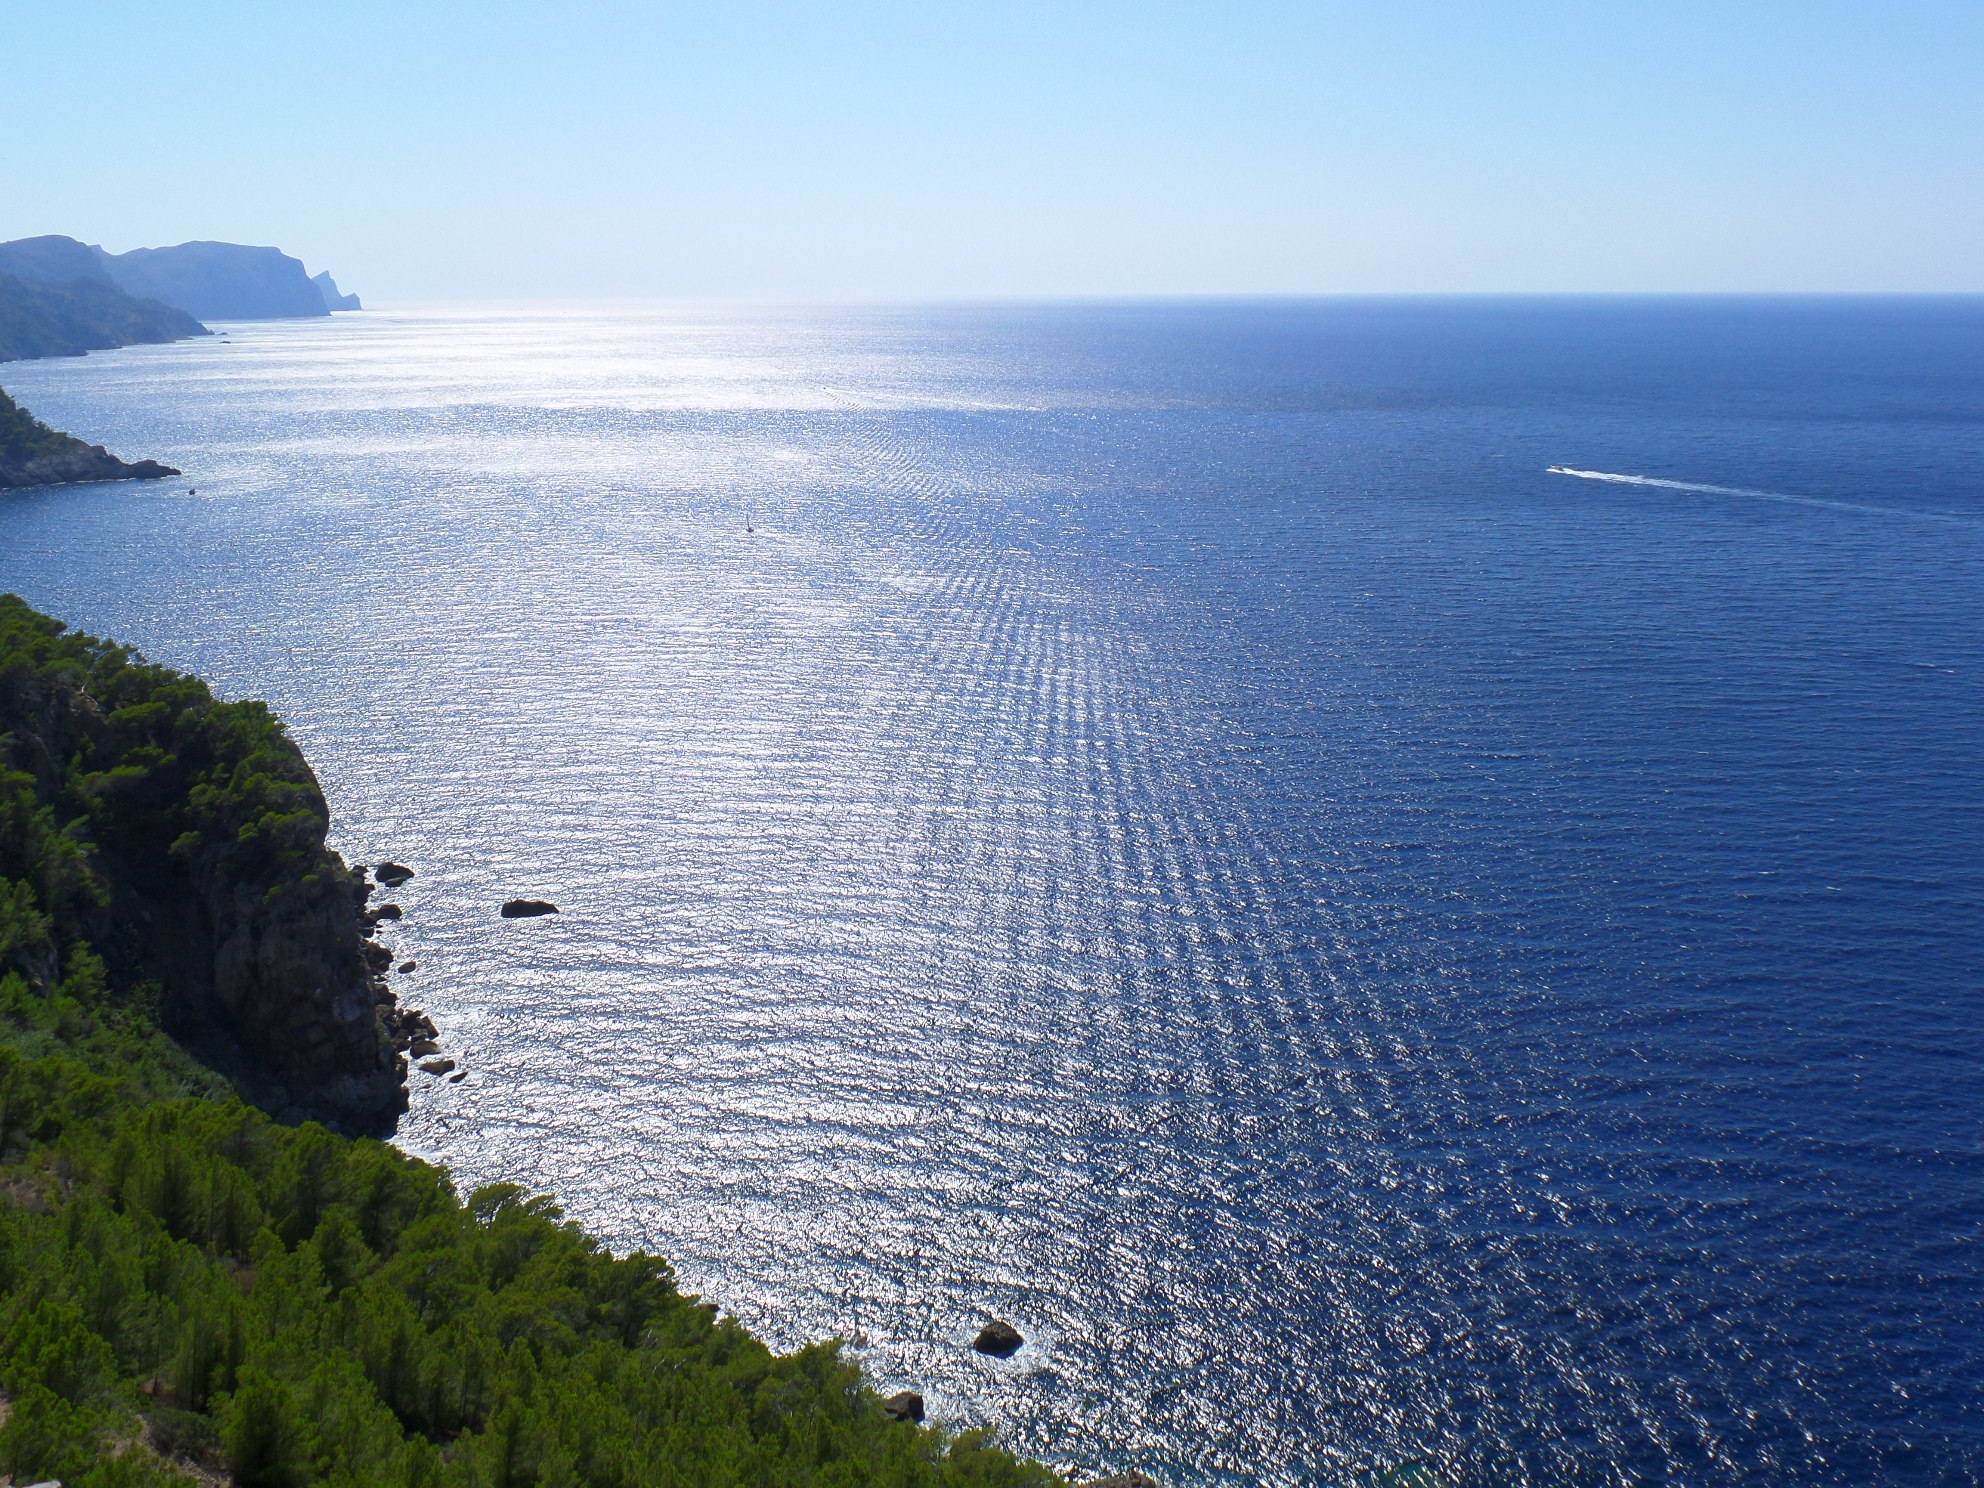
sea, coast, water, ocean, horizon, sky, sun, shore, lake, cliff, mediterranean, bay, fjord, reservoir, terrain, body of water, channel, mirroring, cape, sun and sea, landform, aerial photography